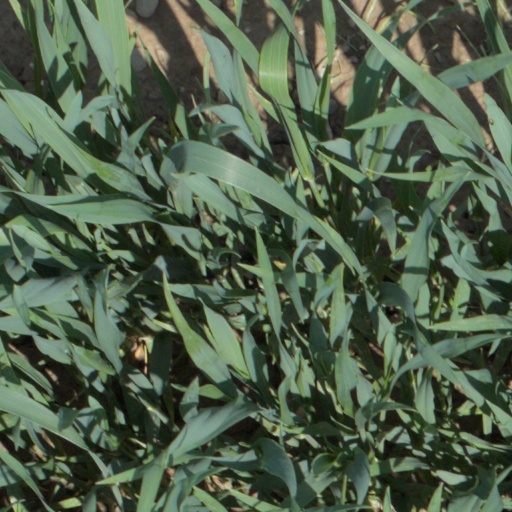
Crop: wheat